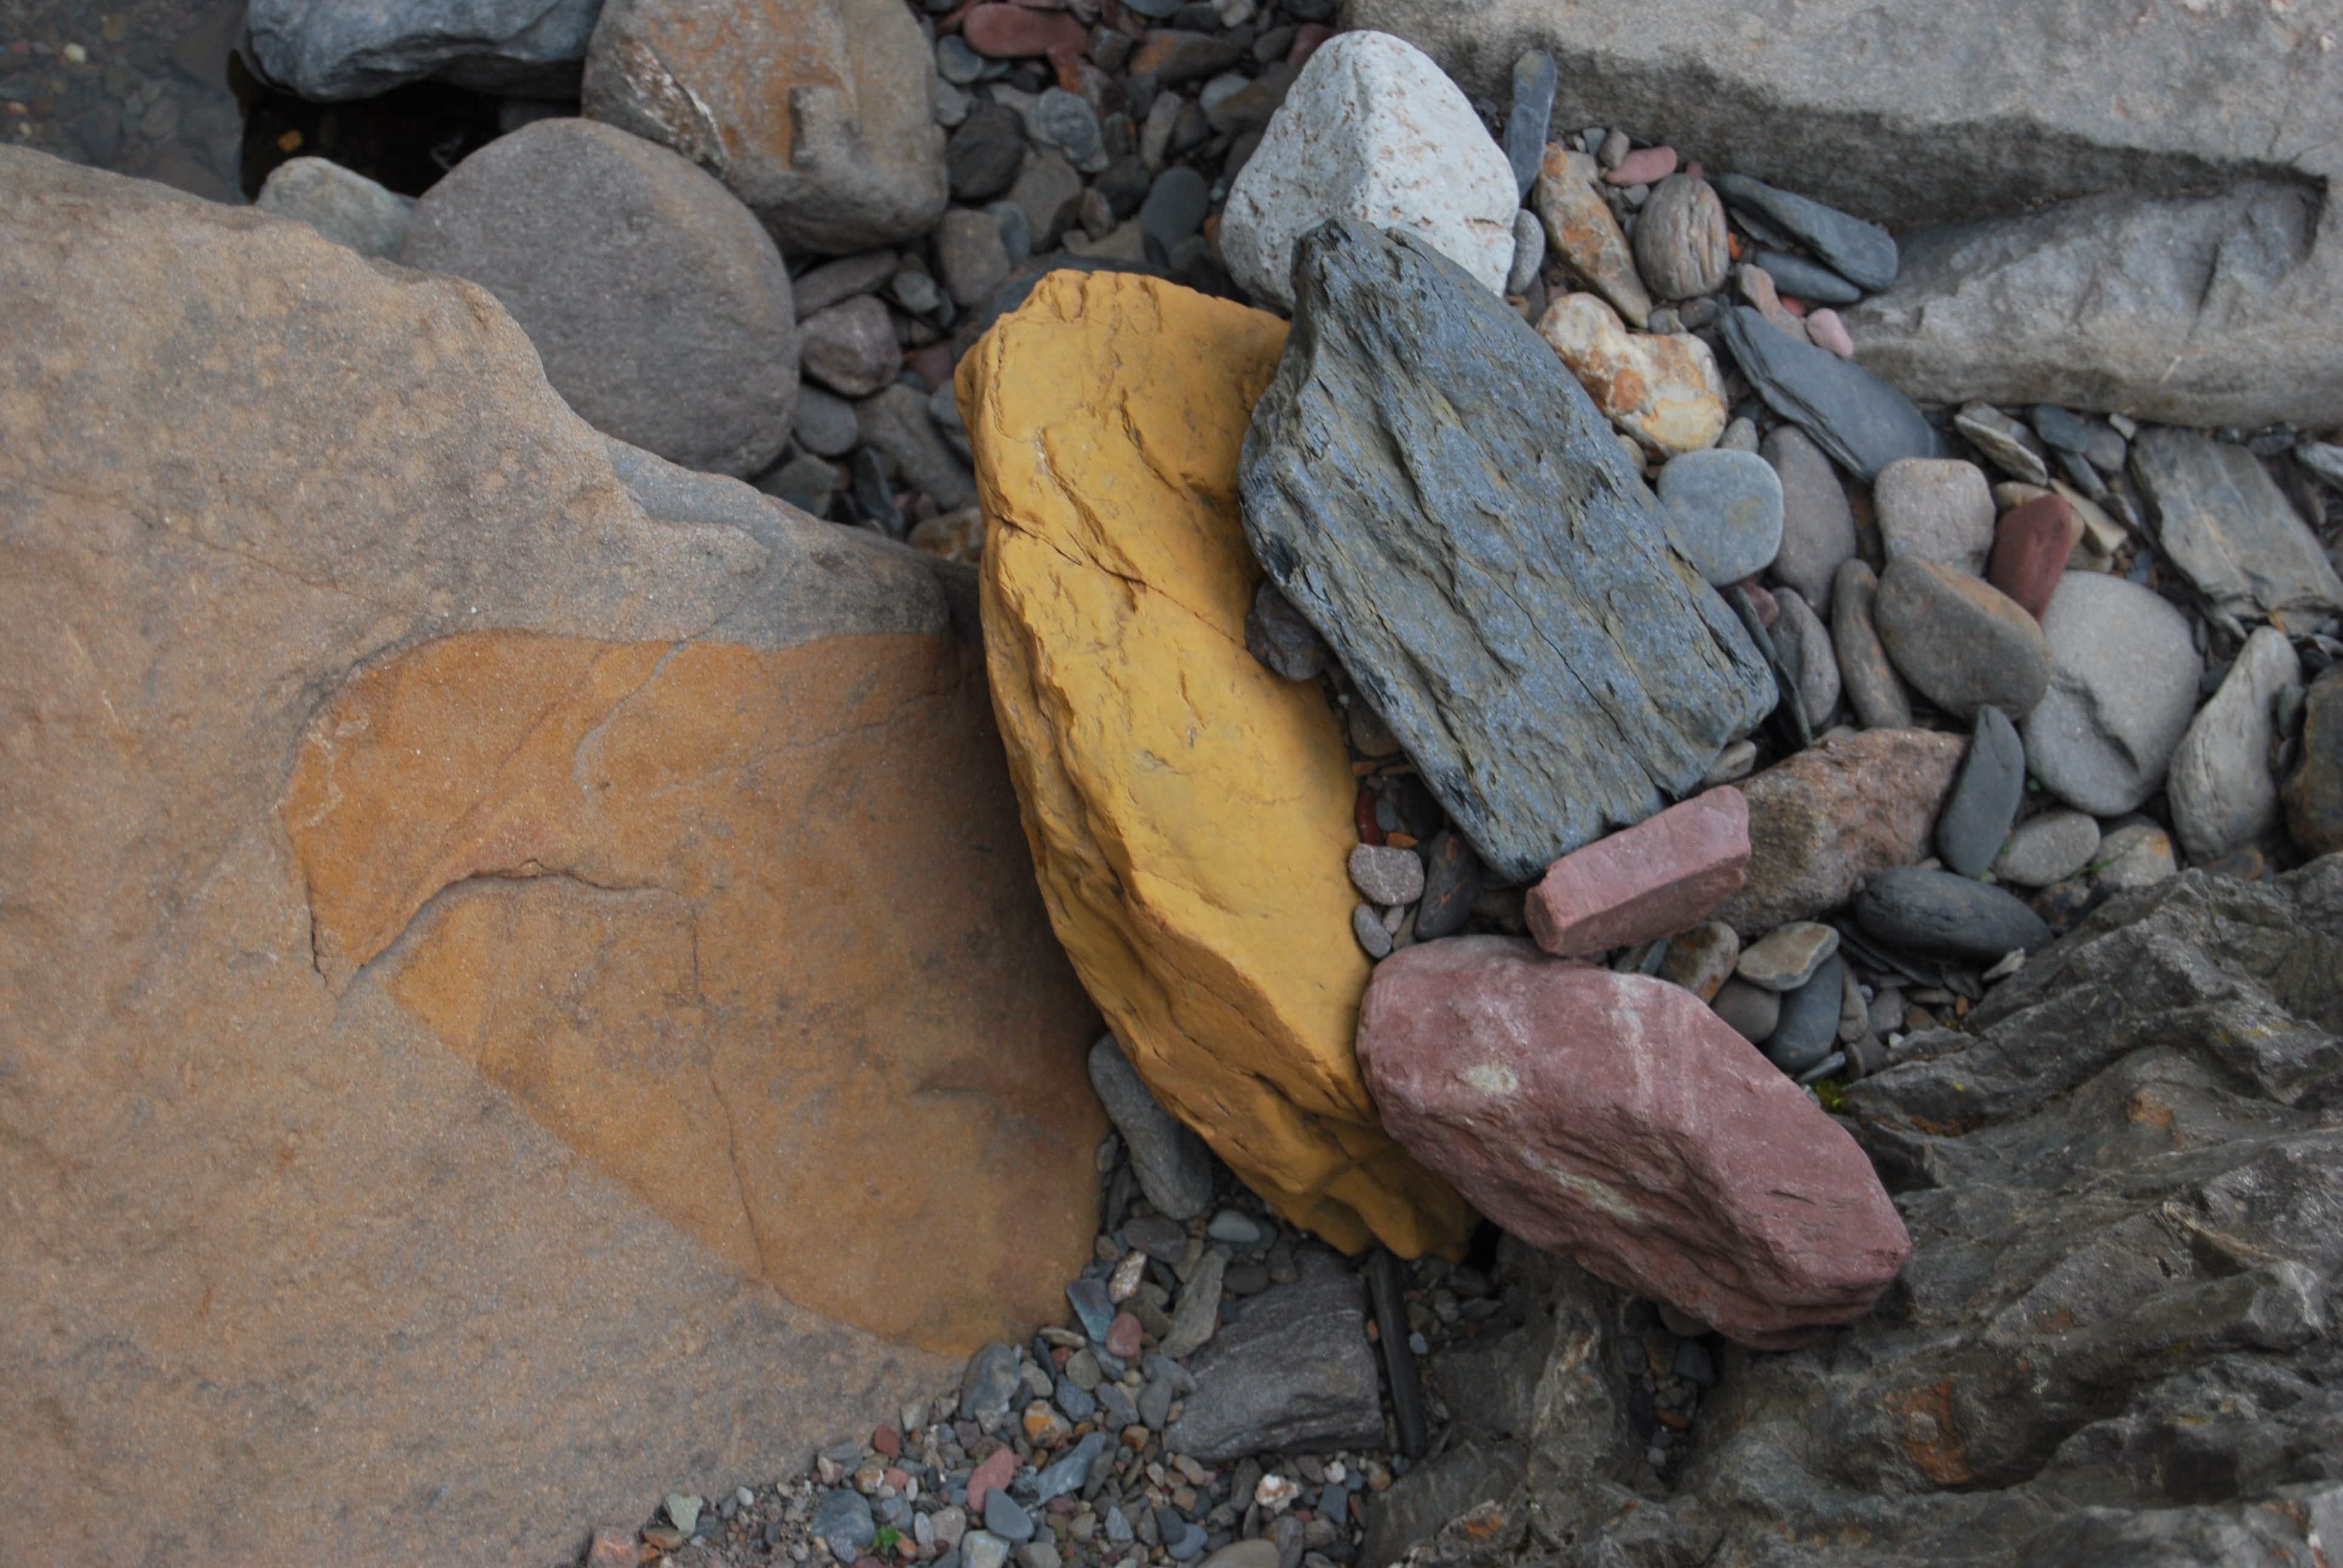
landscape, water, nature, rock, mountain, wood, wall, river, soil, material, stones, geology, boulder, high mountains, pyrenees, jaca